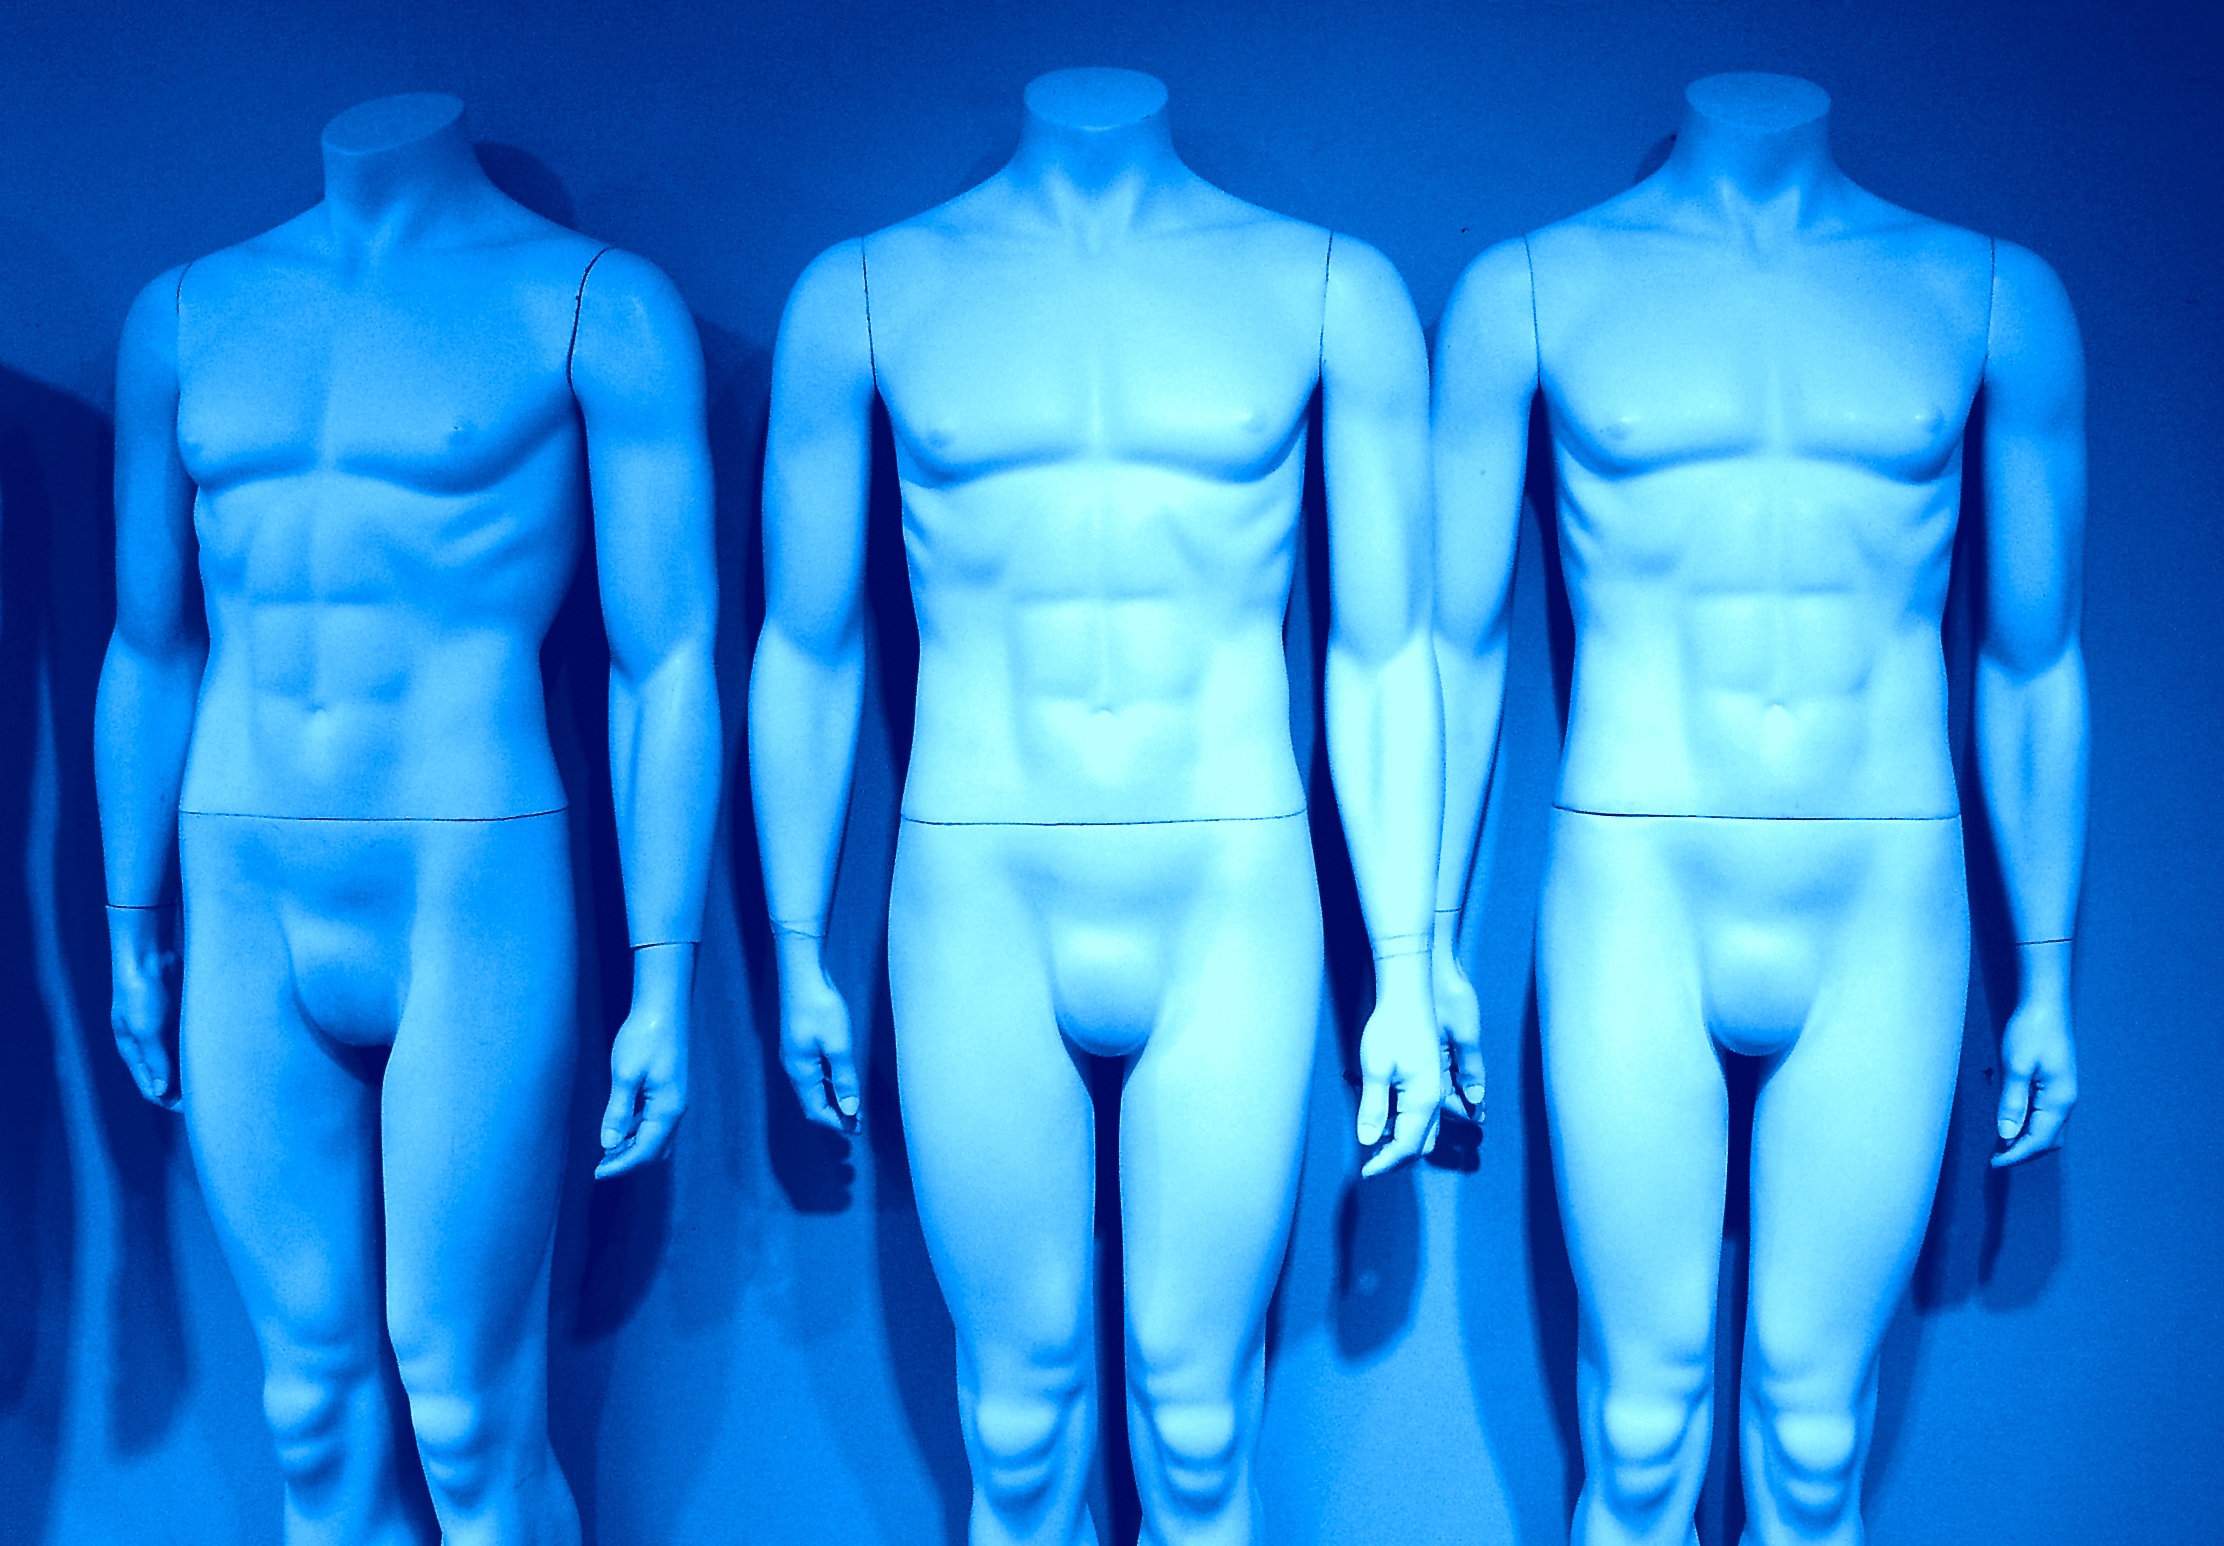
man, person, trunk, statue, human, arm, toy, muscle, chest, human body, mannequin, sculpture, doll, figure, thigh, anatomy, naked, figures, body, display dummy, poor, personal, abdomen, headless, muscles, sense, pulled out, rib cage